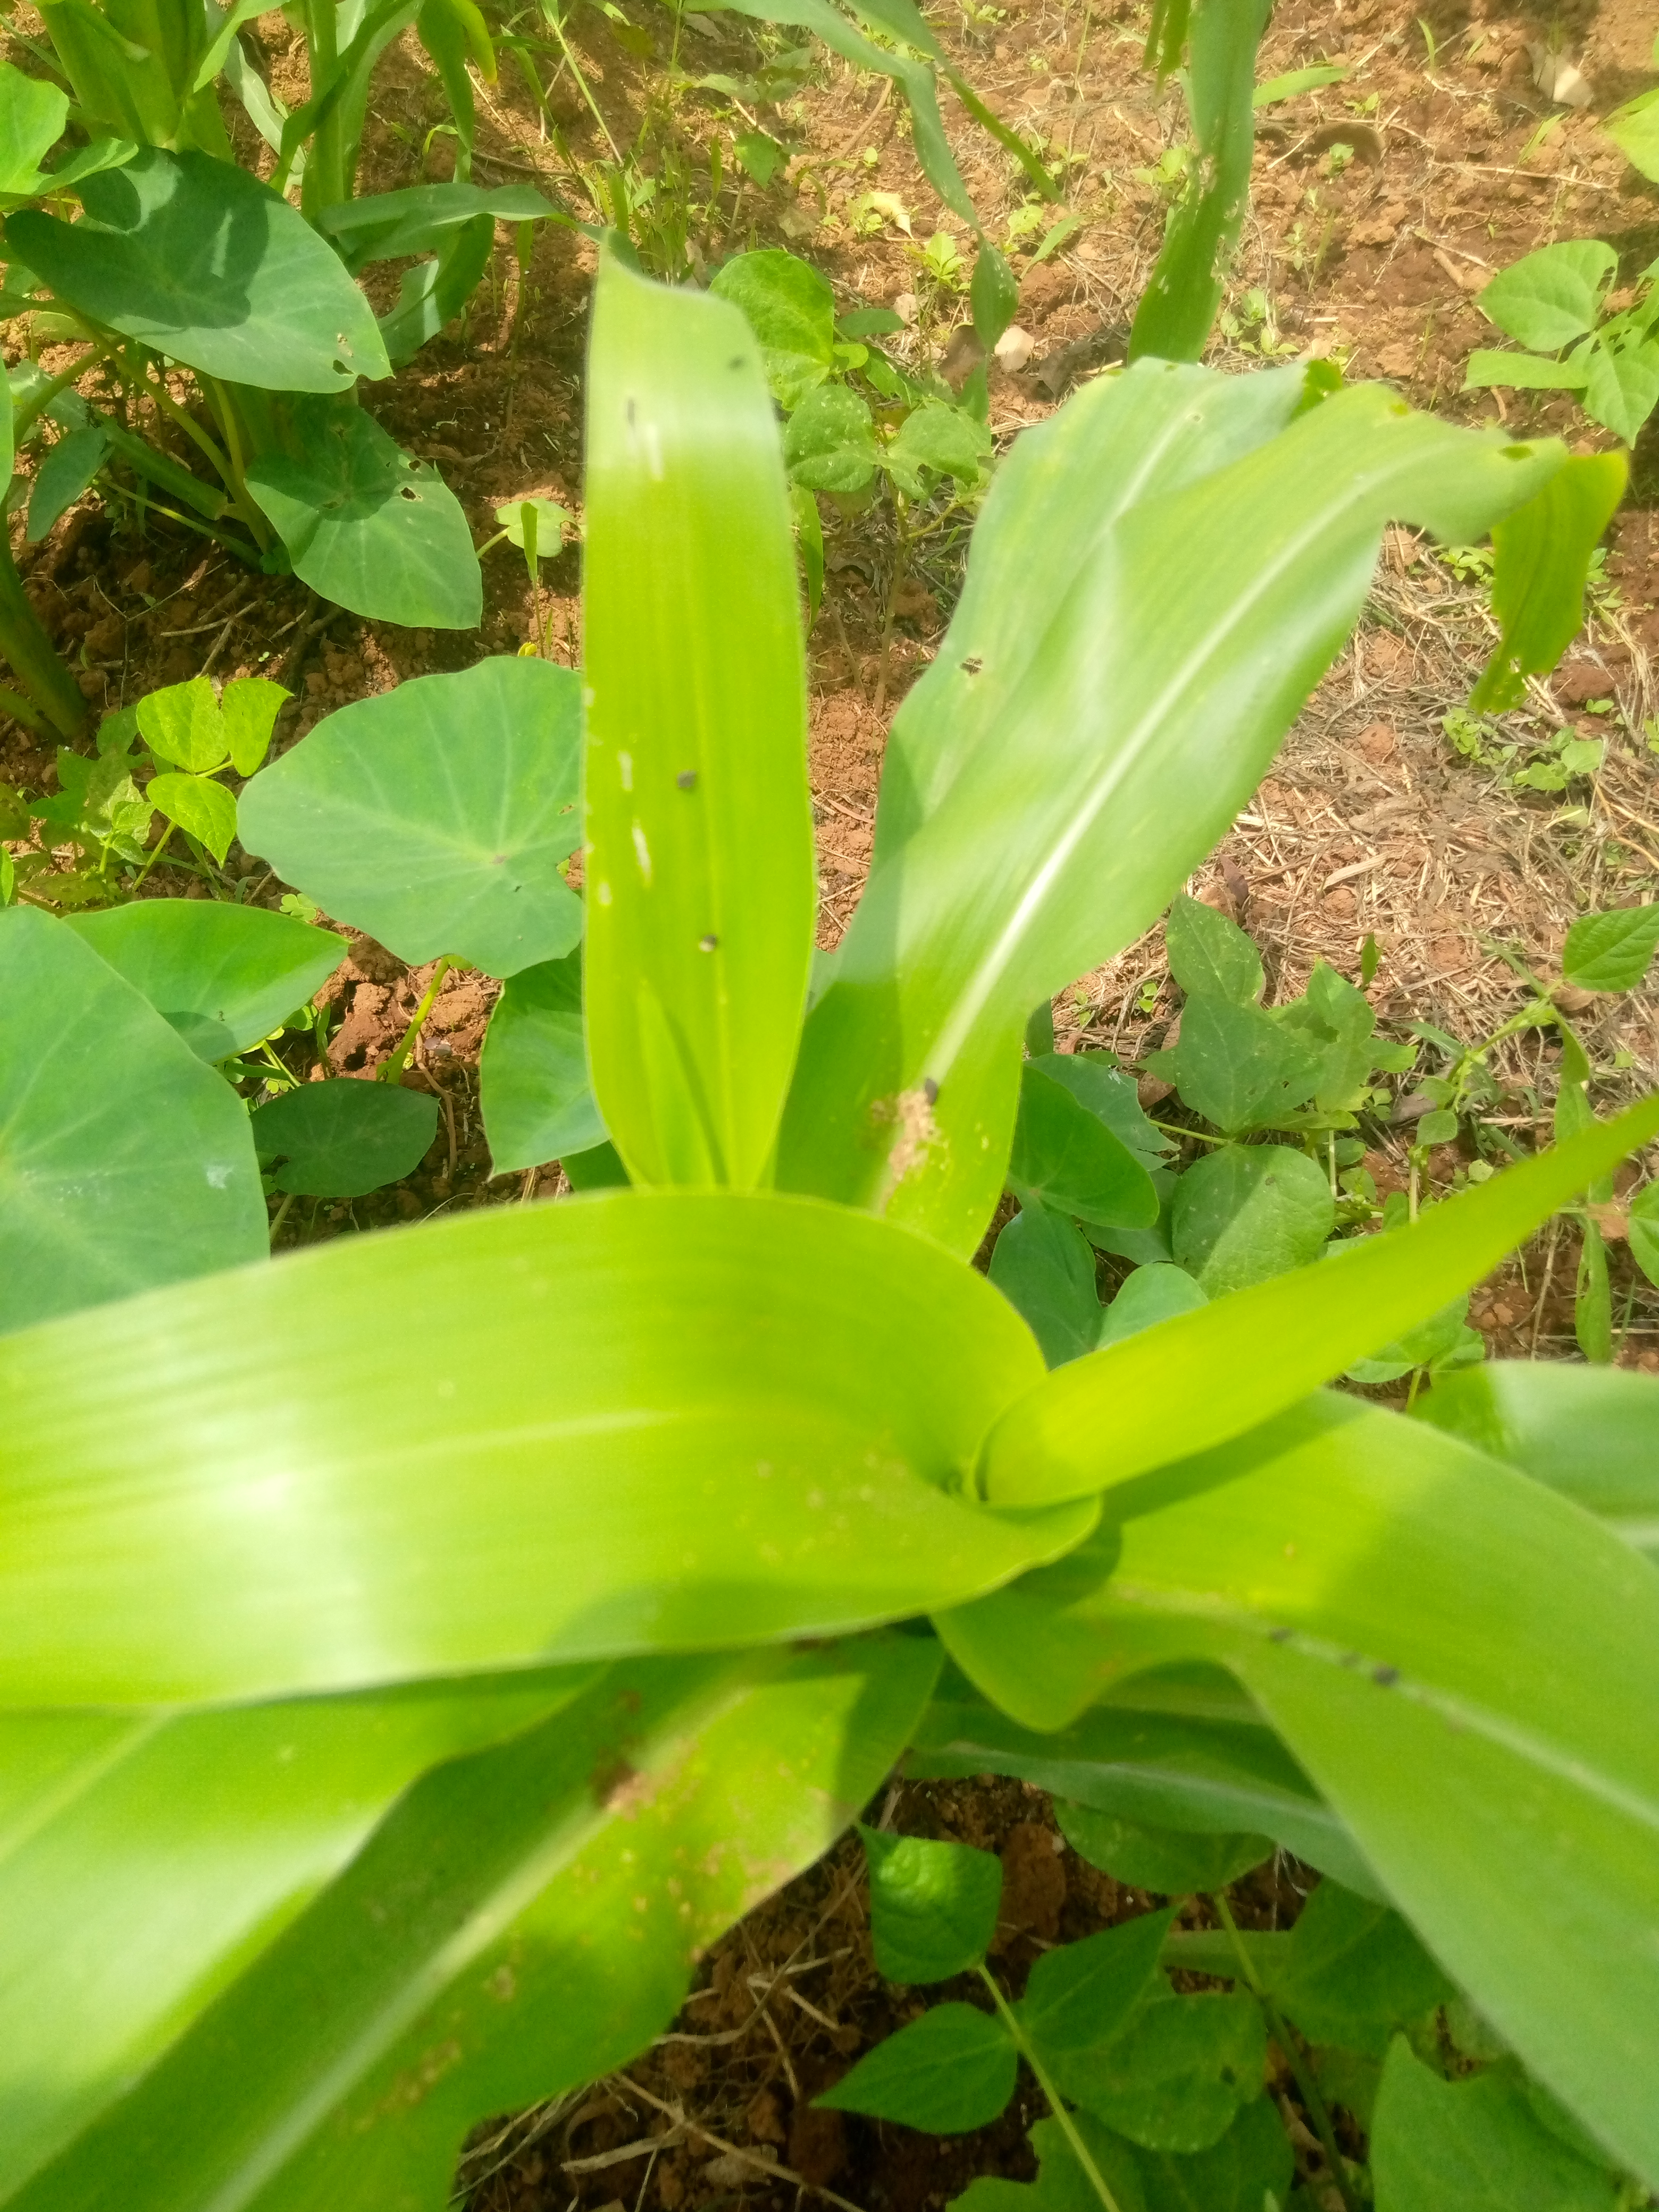
Label: spodoptera_frugiperda